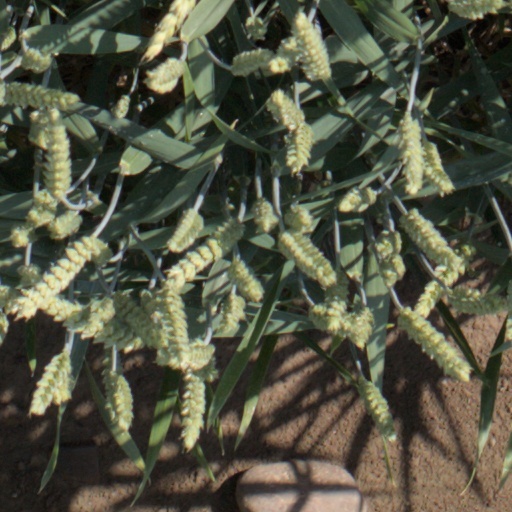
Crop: wheat